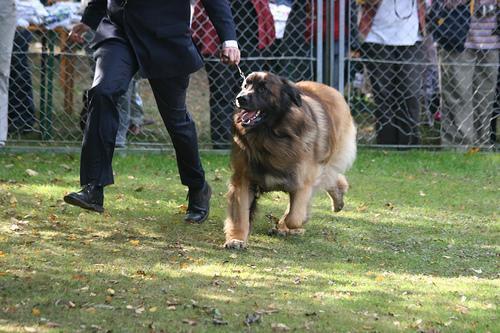
Leonberg